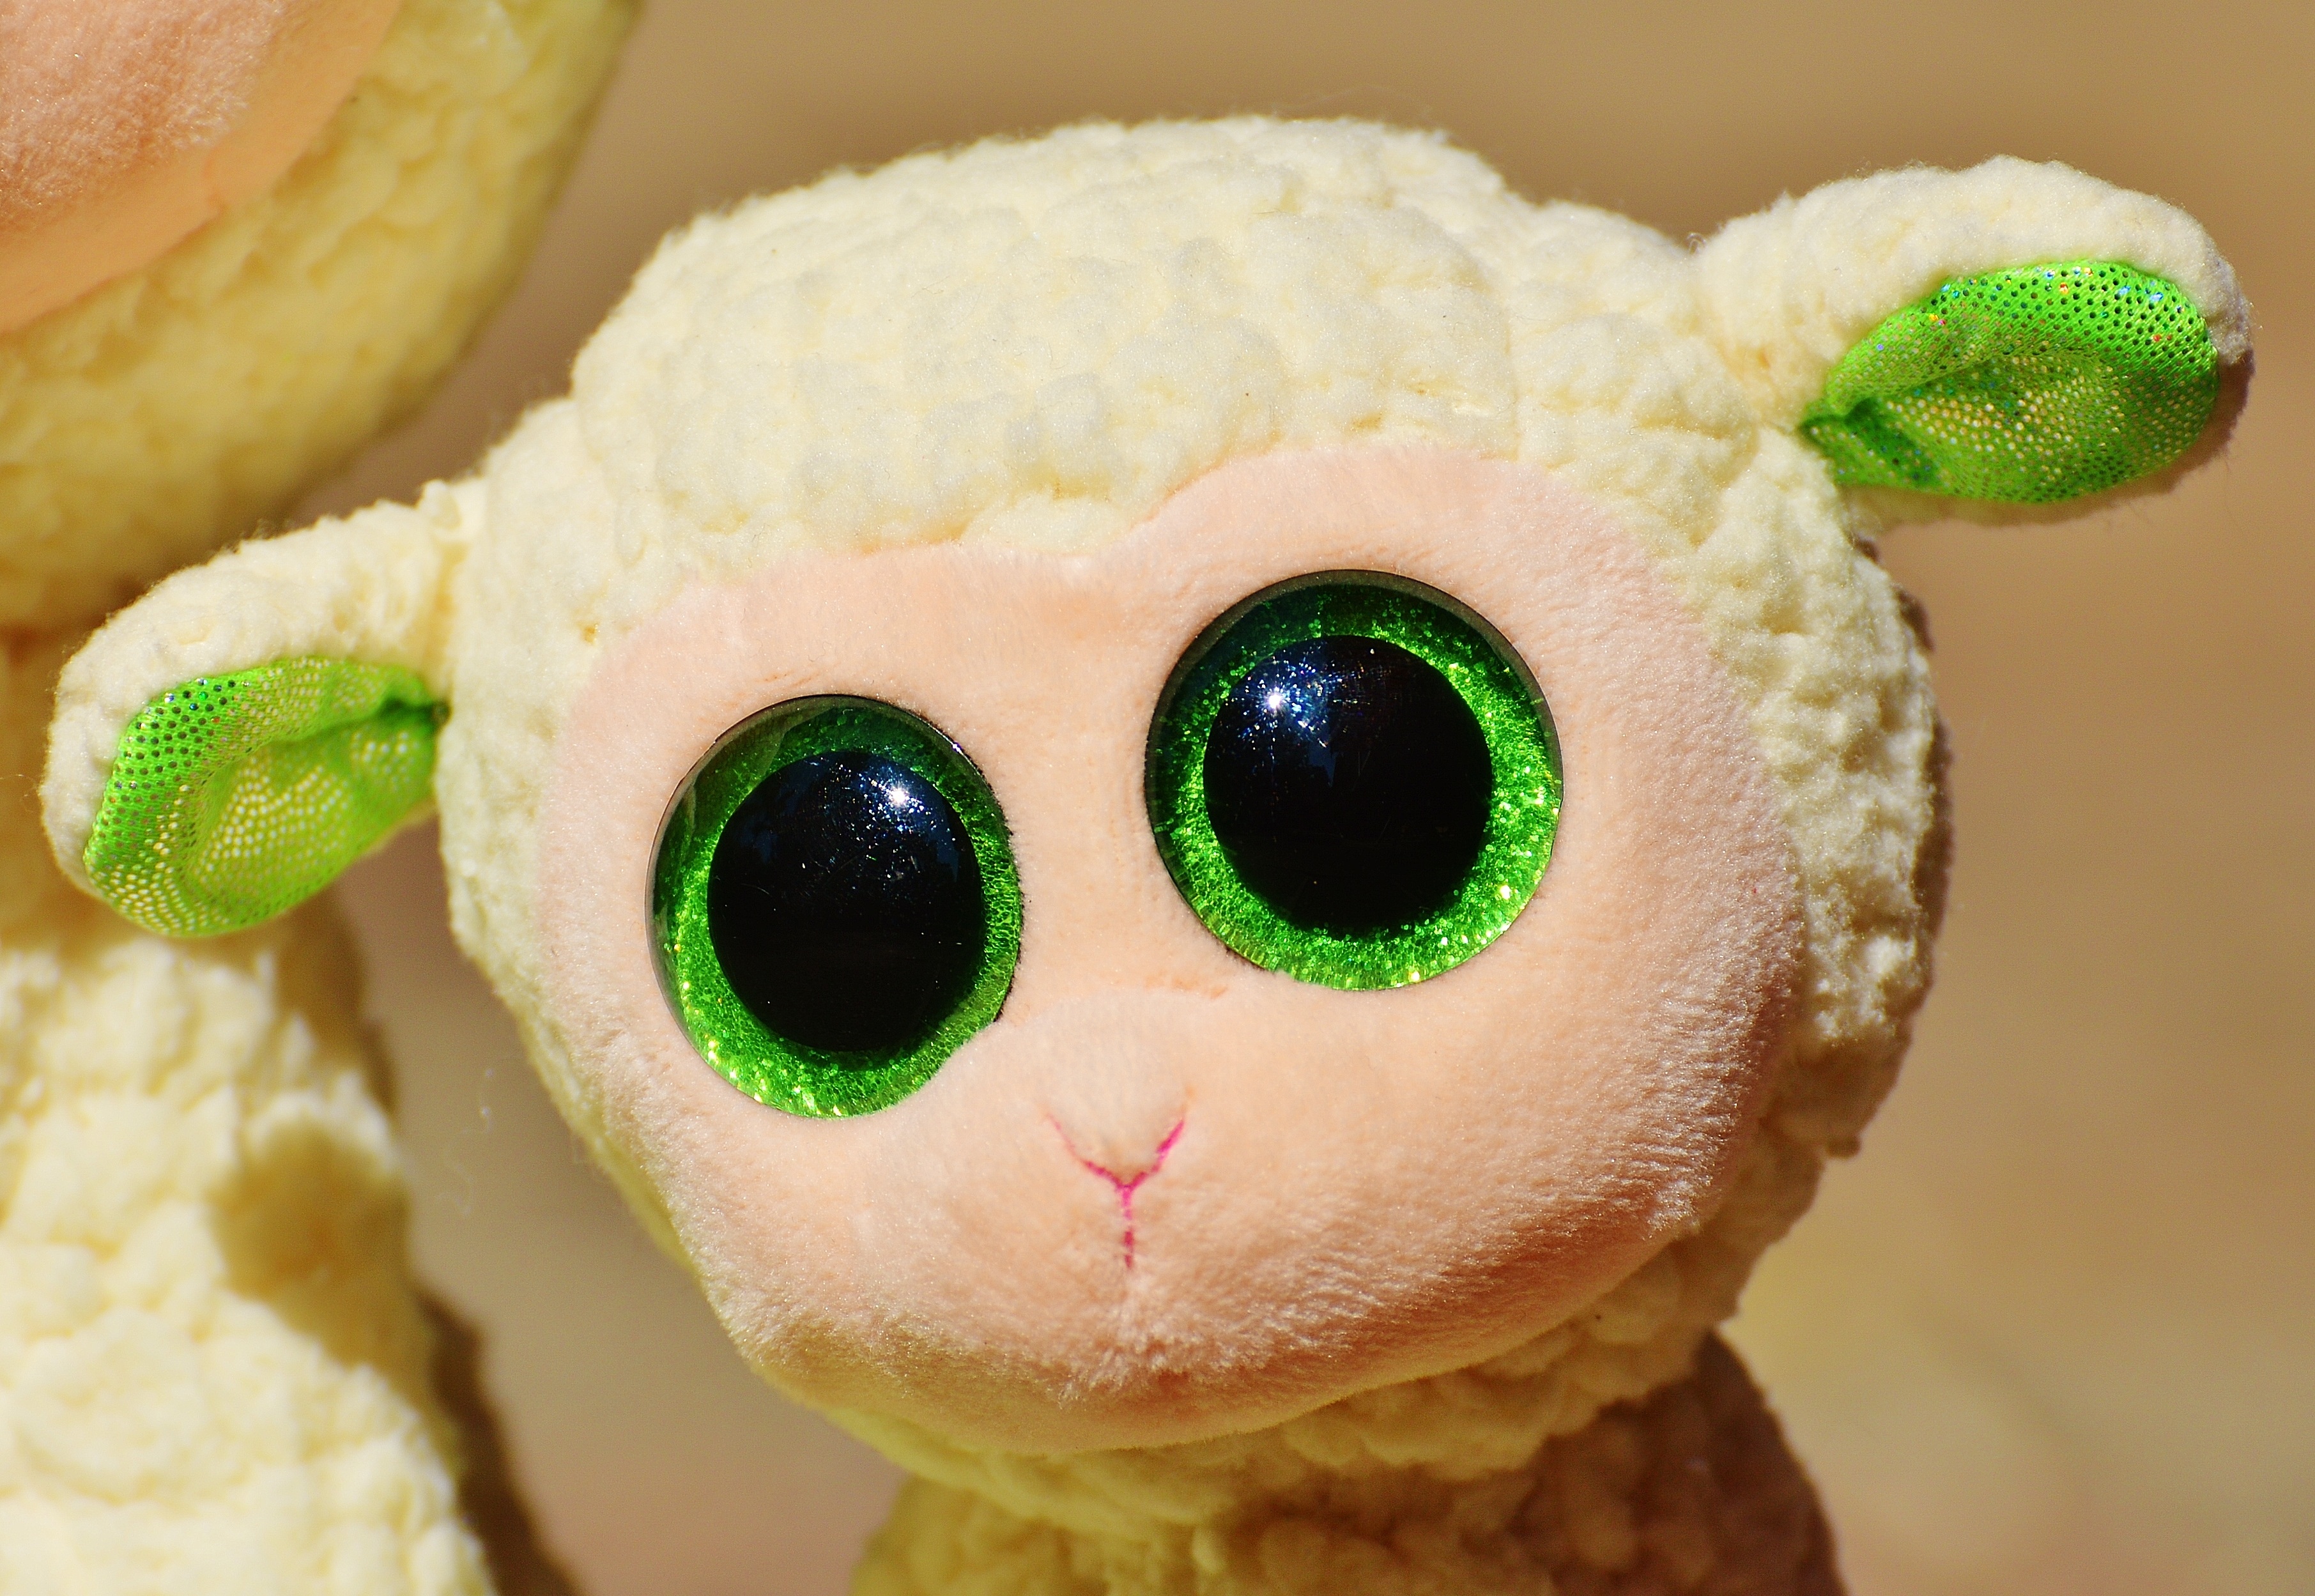
nature, sweet, flower, animal, cute, food, green, sheep, dessert, toy, cake, lamb, crochet, textile, art, toys, skin, plush, stuffed animal, sweetness, soft toy, sch fchen, stuffed toy, glitter eyes